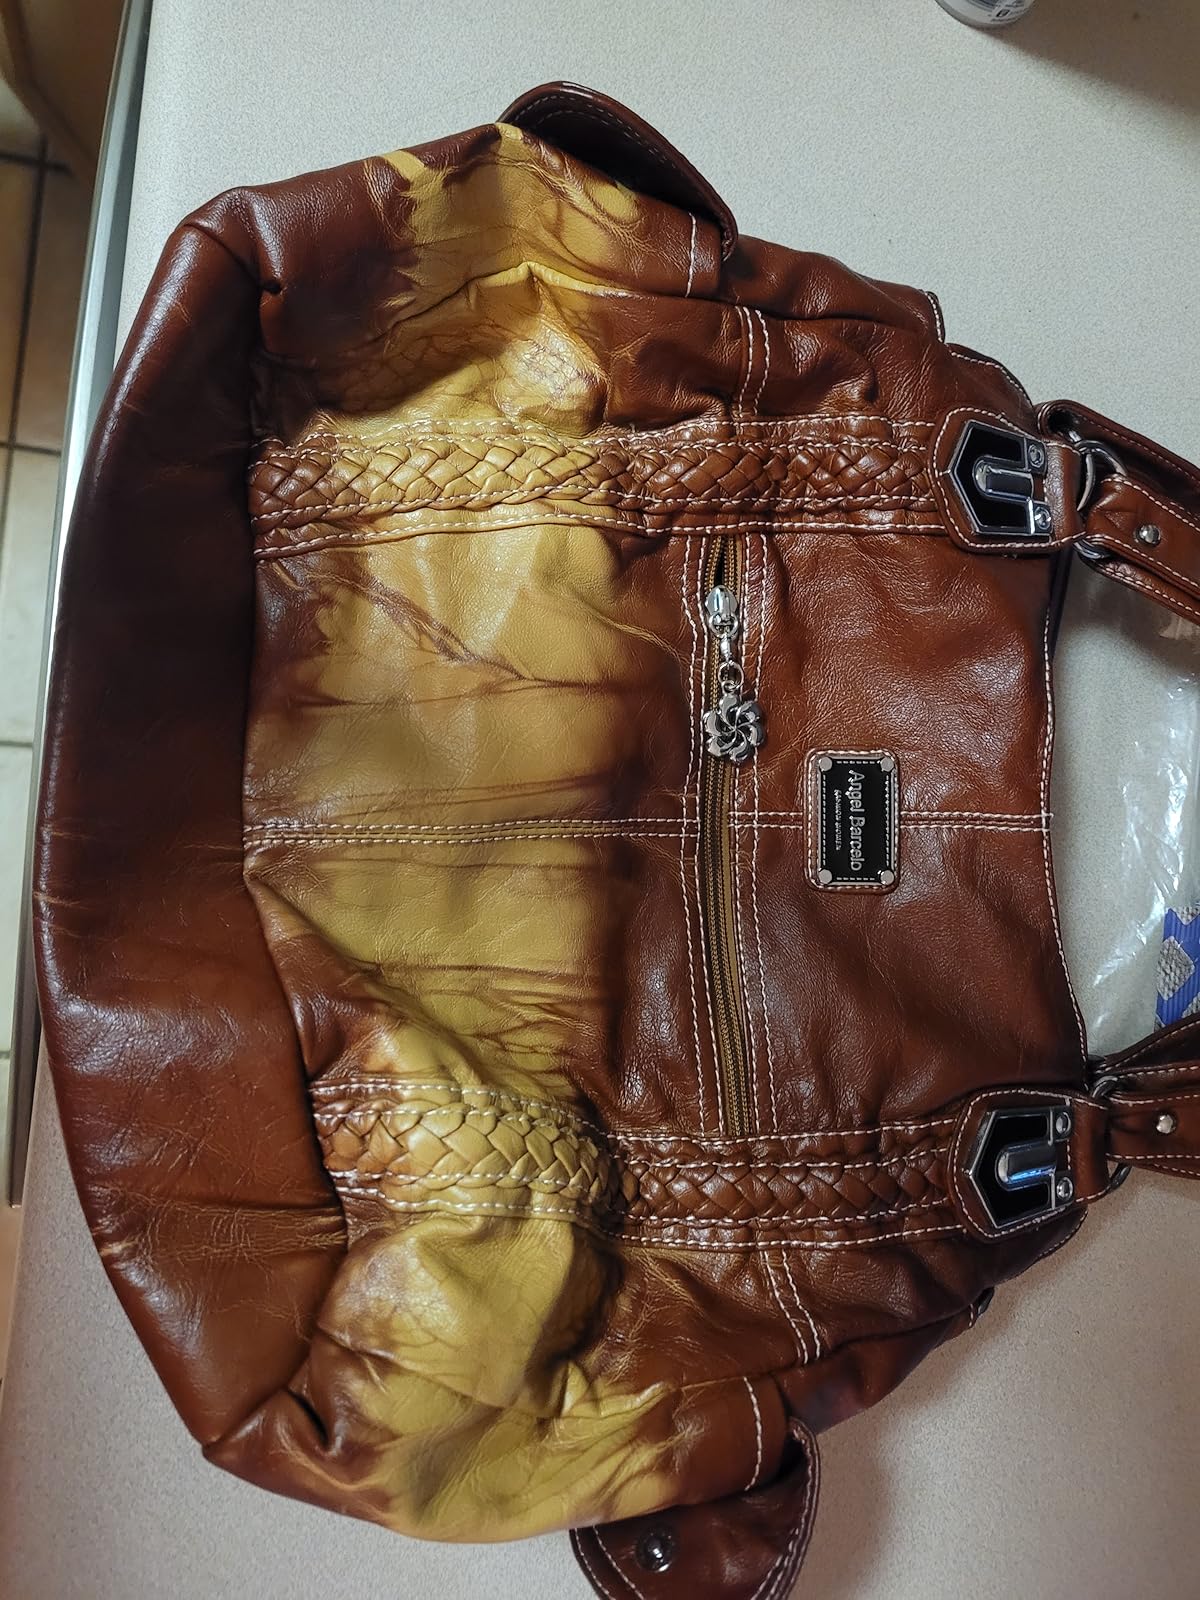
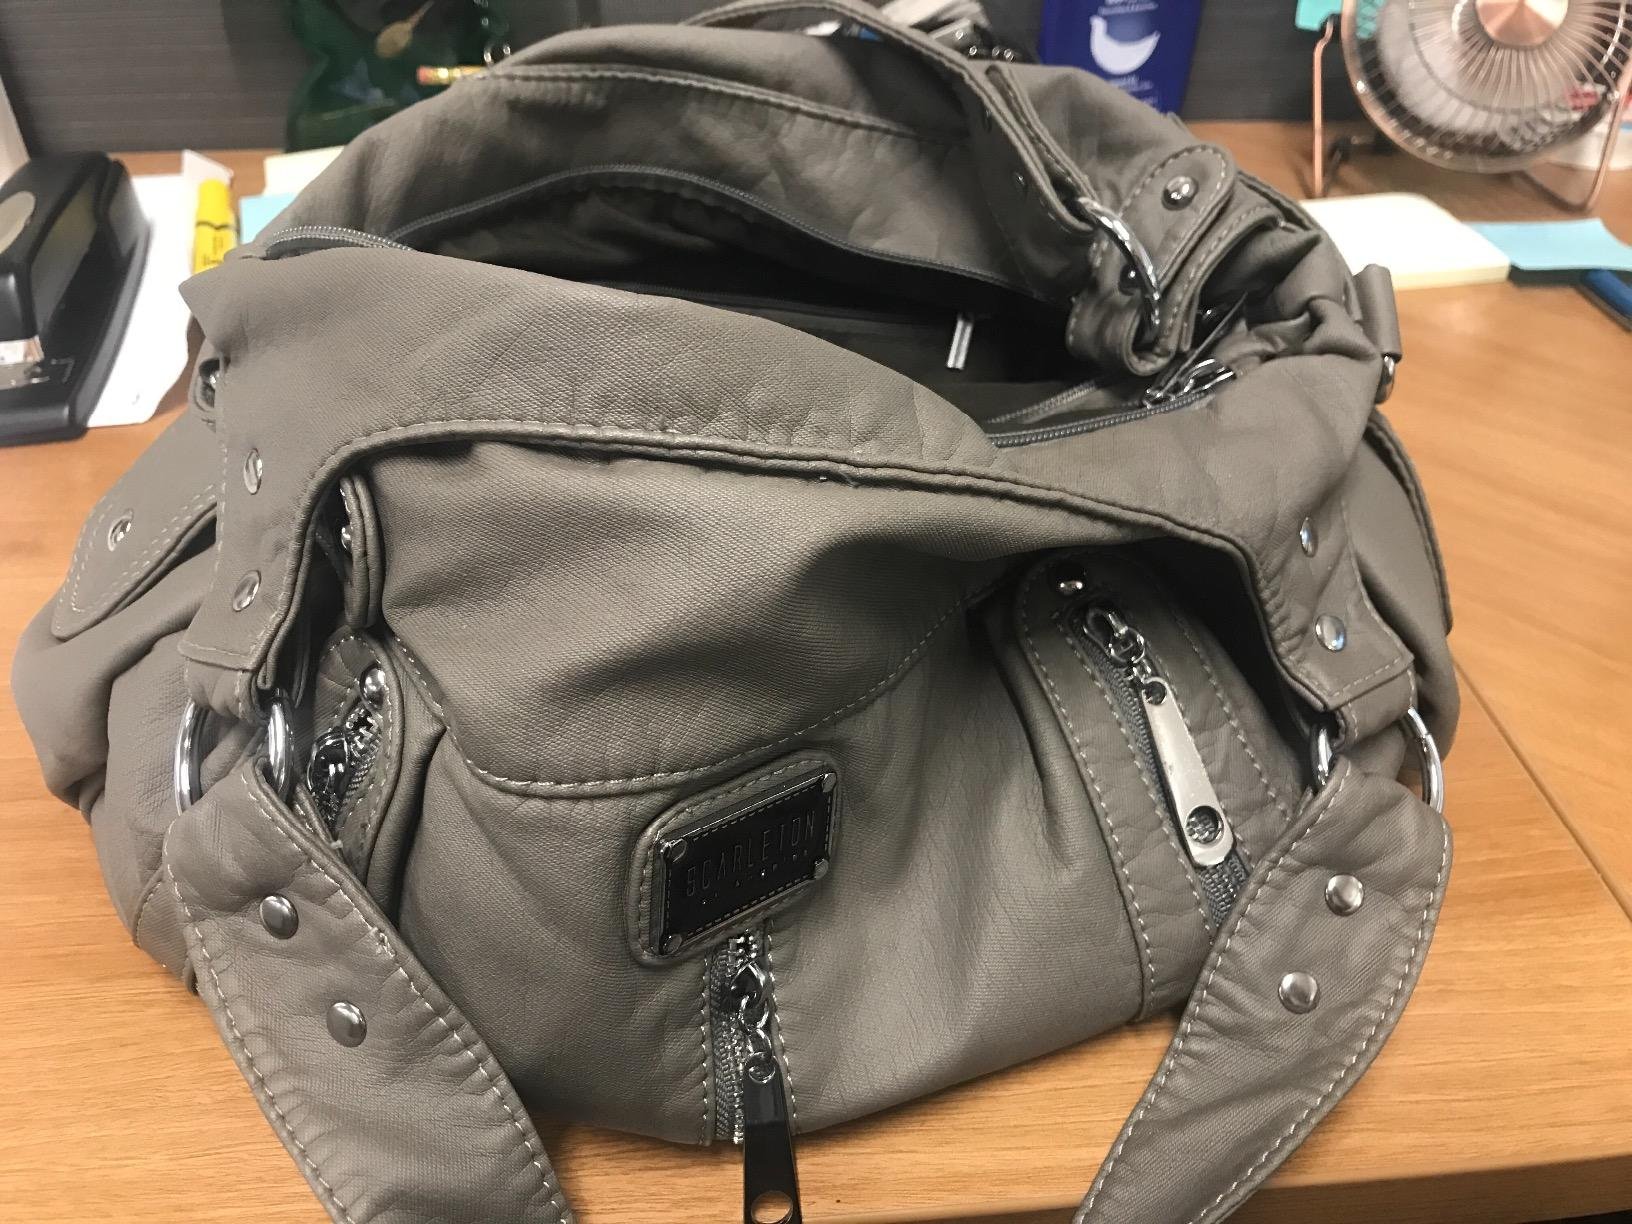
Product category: accessories_handbag
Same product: no